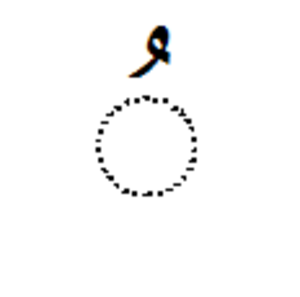
Ḍamma
Ḍamma uden bogstav
Ḍamma er et arabisk, diakritisk tegn. Det skrives som en lille krølle og kan sættes over arabiske bogstaver for at tilføje den korte u-lyd /u/. For eksempel udtales دُ som. Sættes tegnet før det arabiske bogstav و, udtales det som et langt. For eksempel udtales دُو som.